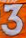
Number: 3